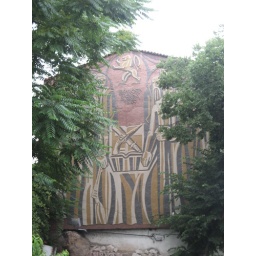
They paint bare walls in Veliko